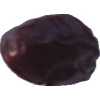
Label: dates